Studebaker 2R/3R

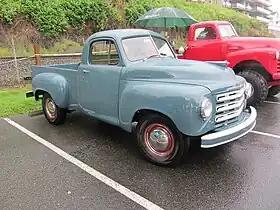
Light-duty Studebaker 2R

The Studebaker 2R is a series of light- and medium-duty trucks built by the Studebaker Corporation from April 1948 until the end of 1953. For the 1954 model year, after a light redesign, the line was renamed 3R and built for an additional eight months. Studebaker had worked on a still born post-war design earlier, called the R, and so the new truck was given the 2R designation. The most distinctive characteristic of Studebaker 2R/3R trucks is the cab, which remained in production with minor changes through the 1959 model year. A one-piece windshield arrived in February 1954 (becoming the 3R series) and a larger rear window arrived in 1955 for the succeeding E-series.